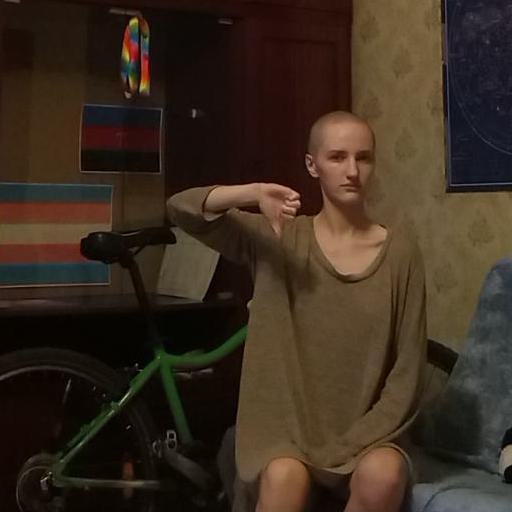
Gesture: dislike